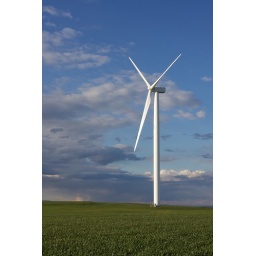
Wind turbines spin slowly under a blue sky in the Klondike Wind Farm atop Oregon's Columbia Plateau.